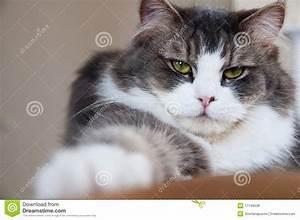
cat